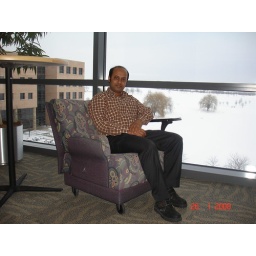
in my office building